Santri

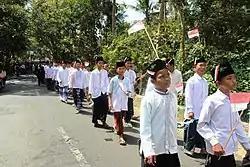
March of the santri in Indonesia

In Indonesia, santri is a term for someone who follows Islamic religious education in "pesantren". Santri usually stay in the place until their education is complete. After completing their study period, some of them will serve the "pesantren" by becoming administrators. According to C.C. Berg, the term "santri" comes from Sanskrit "shastri" which means "one who learns Hindu scriptures"; it has the same root as the word "shastra" (literature).